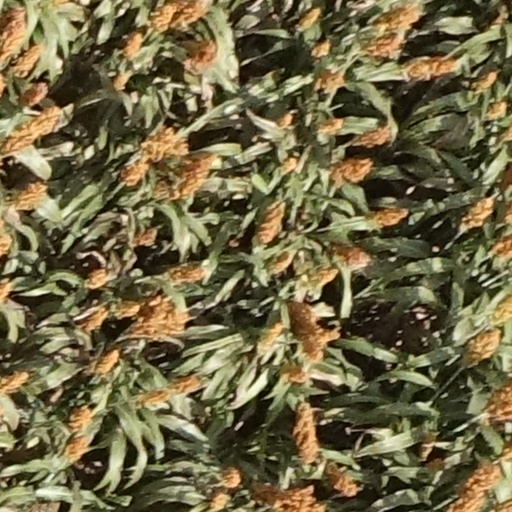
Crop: sorghum